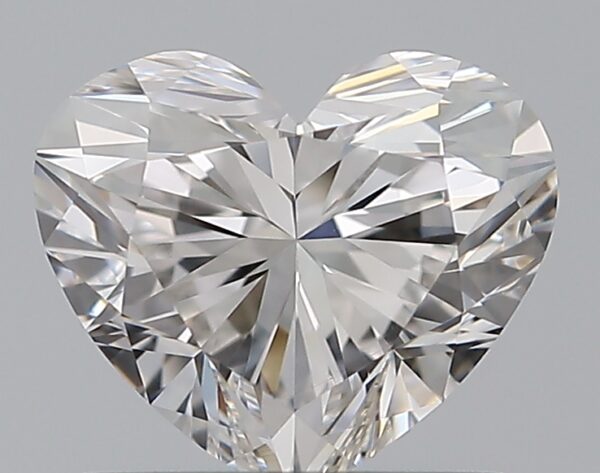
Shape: heart
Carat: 0.82
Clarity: VVS1
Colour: F
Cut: EX
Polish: EX
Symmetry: EX
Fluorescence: N
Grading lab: GIA
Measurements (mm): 5.64 x 6.56 x 3.82